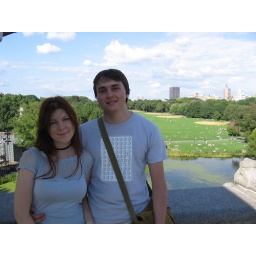
that black building in the back is Mount Sinai where Bryan and Celia work